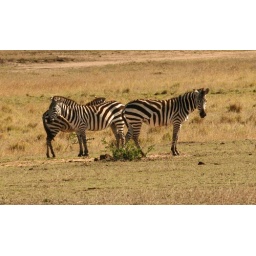
Zebra trio just standing around on the Mara plain. Great animal to watch.Off beanbag. 20D W/ 100-400 mm lens.